Employee of the Month (2006 film)

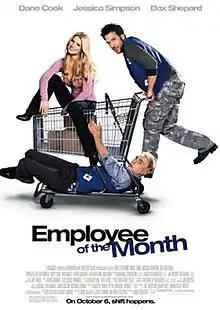
Theatrical release poster

Employee of the Month is a 2006 American comedy film directed by Greg Coolidge, who co-wrote it with Don Calame and Chris Conroy, and starring Dane Cook, Jessica Simpson and Dax Shepard. The film's plot revolves around two warehouse club employees who compete for the affection of their newest co-worker. The film was shot primarily at the Costco store in Albuquerque, New Mexico (warehouse #116). The film was released on October 6, 2006 and grossed $38 million.